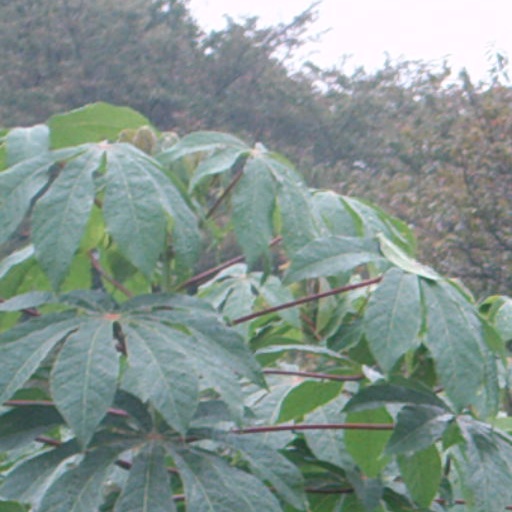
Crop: cassava